History of Toronto

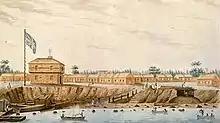
Constructed in 1793, Fort York was located at the entrance of a bay formed by the Toronto Islands.

Under the Imperial policy of the time, namely the Royal Proclamation of 1763, which was rooted in Roman Law, Dorchester arranged to purchase more than of land from the Mississaugas in 1787. After surveying the land, the Mississaugas objected to the purchase and it was declared invalid. A revision to the Toronto Purchase was made in 1805, but this agreement too fell into dispute and was only eventually settled two centuries later in 2010 for . A townsite was surveyed in 1788 by Captain Gother Mann, and laid out in a gridiron, with government and military buildings around a central square. The purchase did not include the Rouge River valley, yet to be settled.